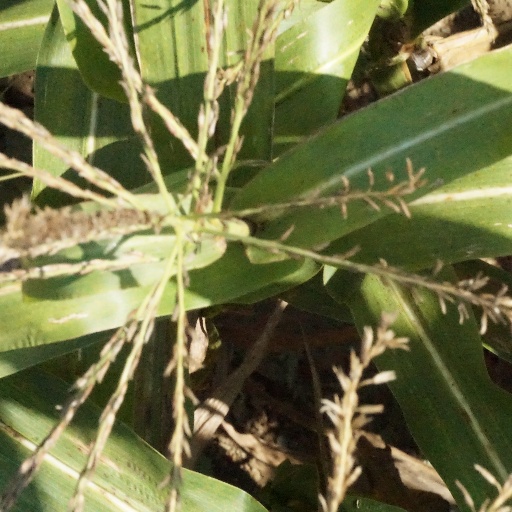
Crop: maize; corn